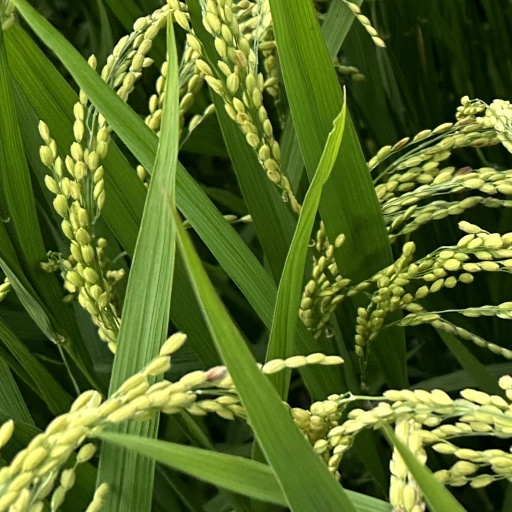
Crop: rice